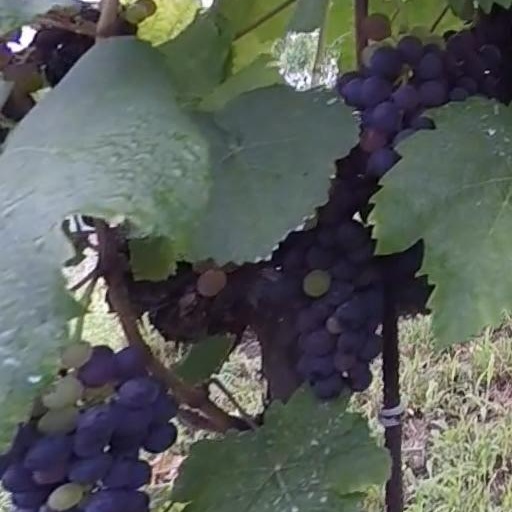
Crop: grape